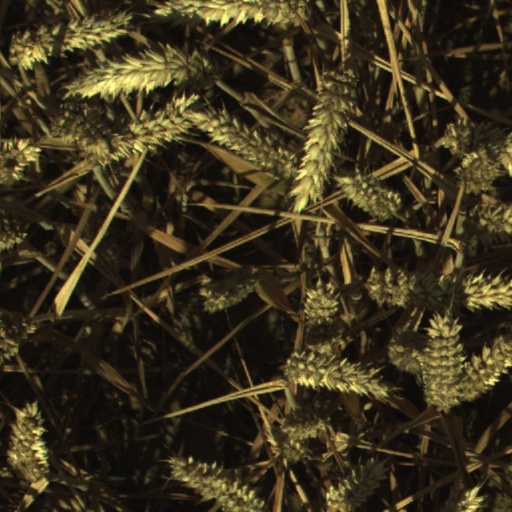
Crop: wheat